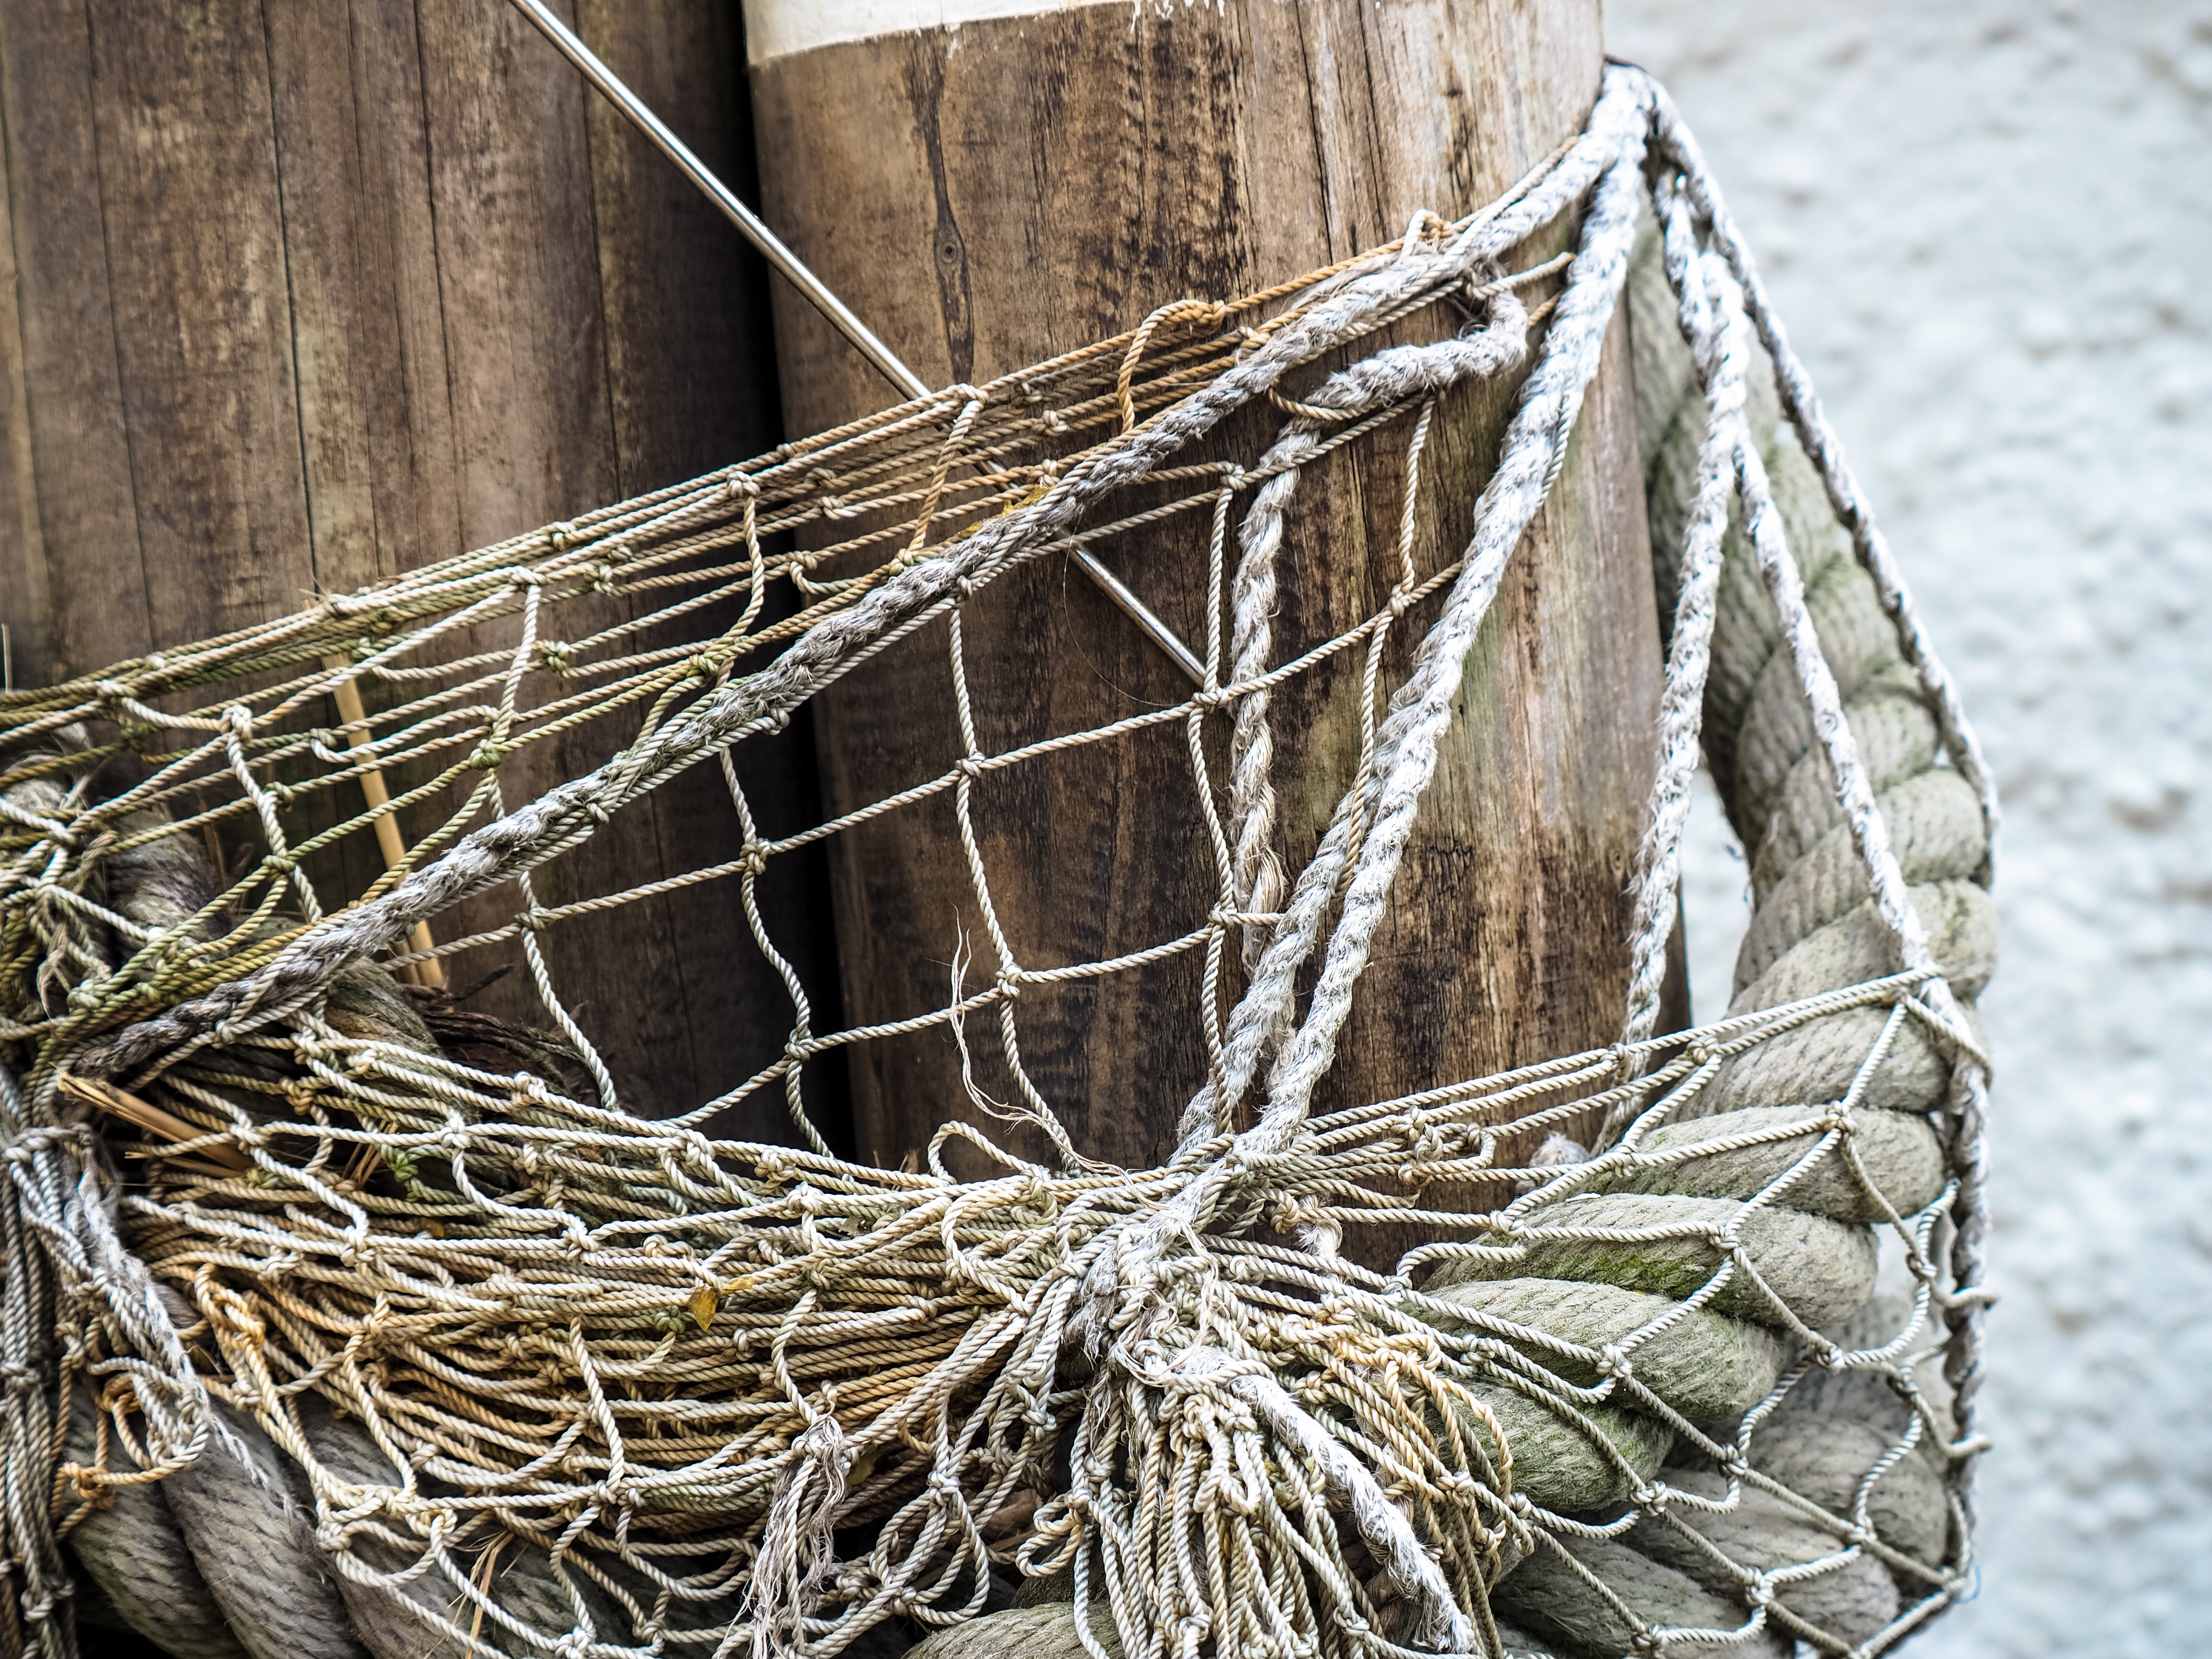
sea, water, ocean, branch, wood, fishing, fish, twig, straw, mesh, still, network, fischer